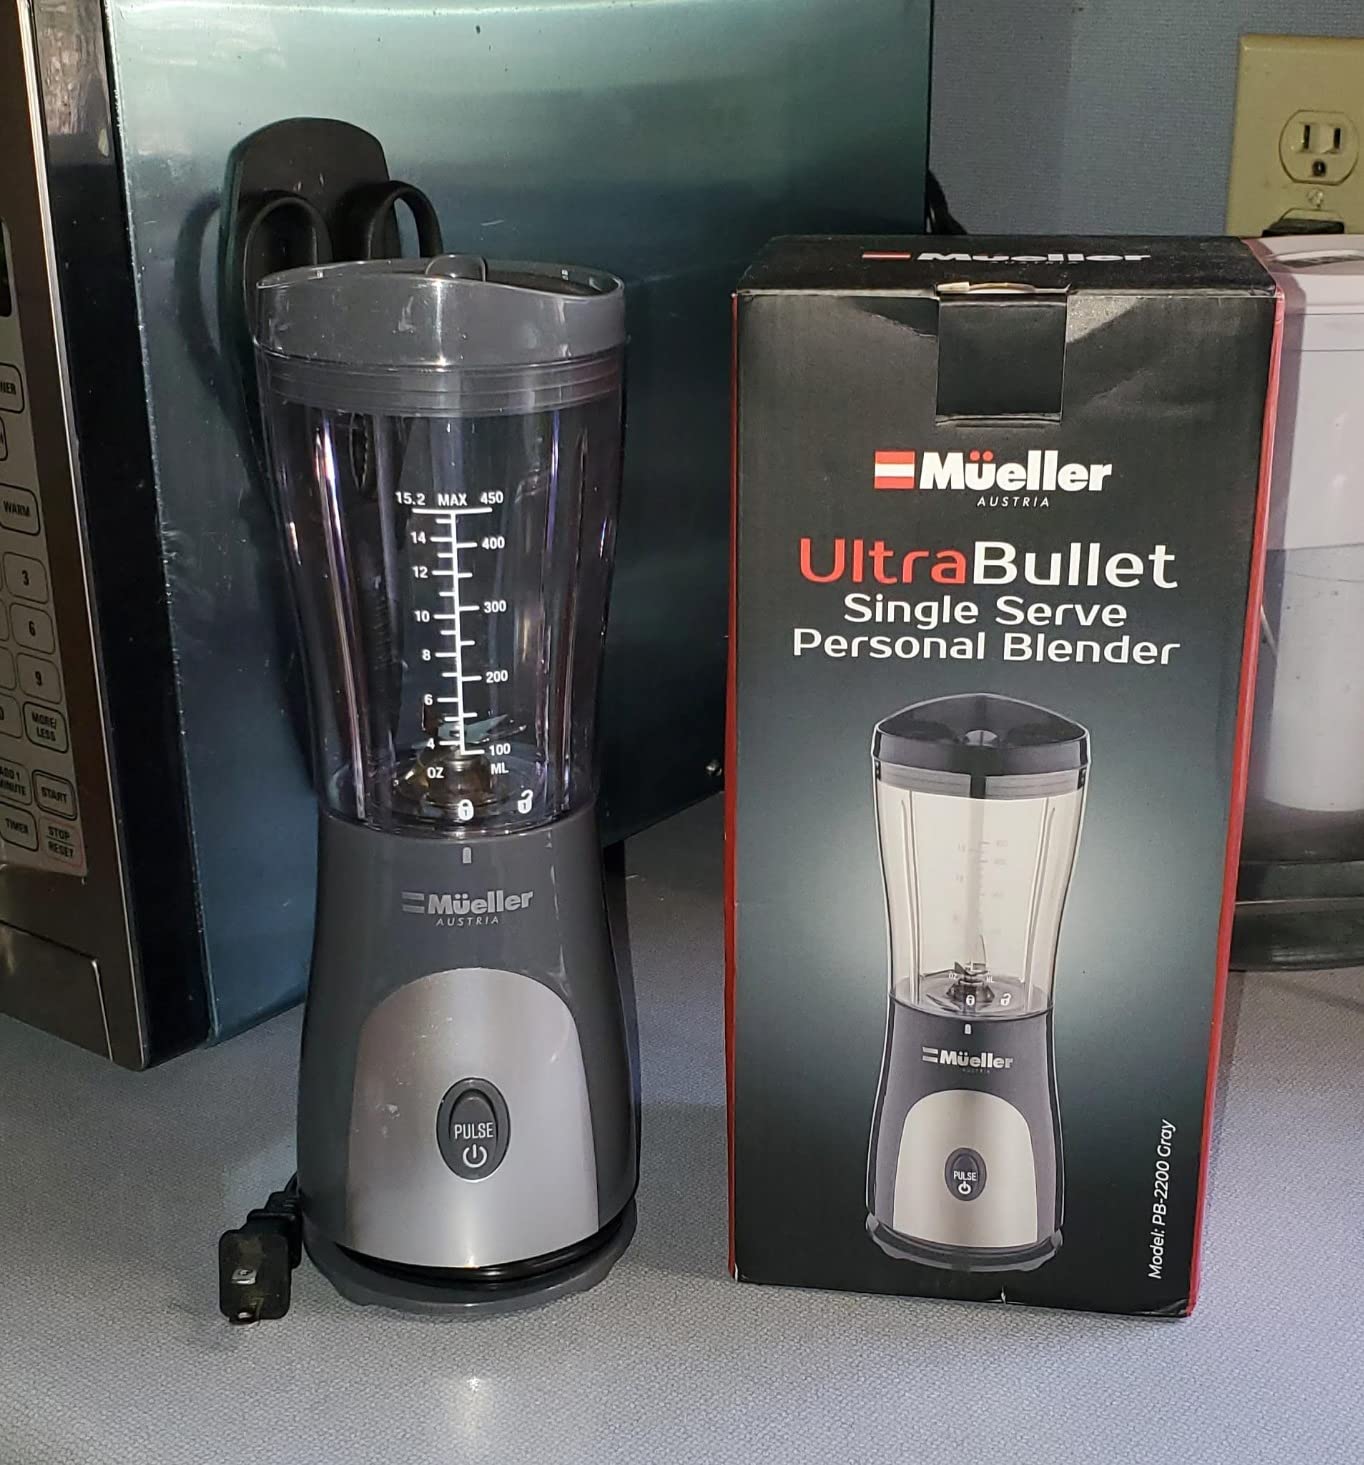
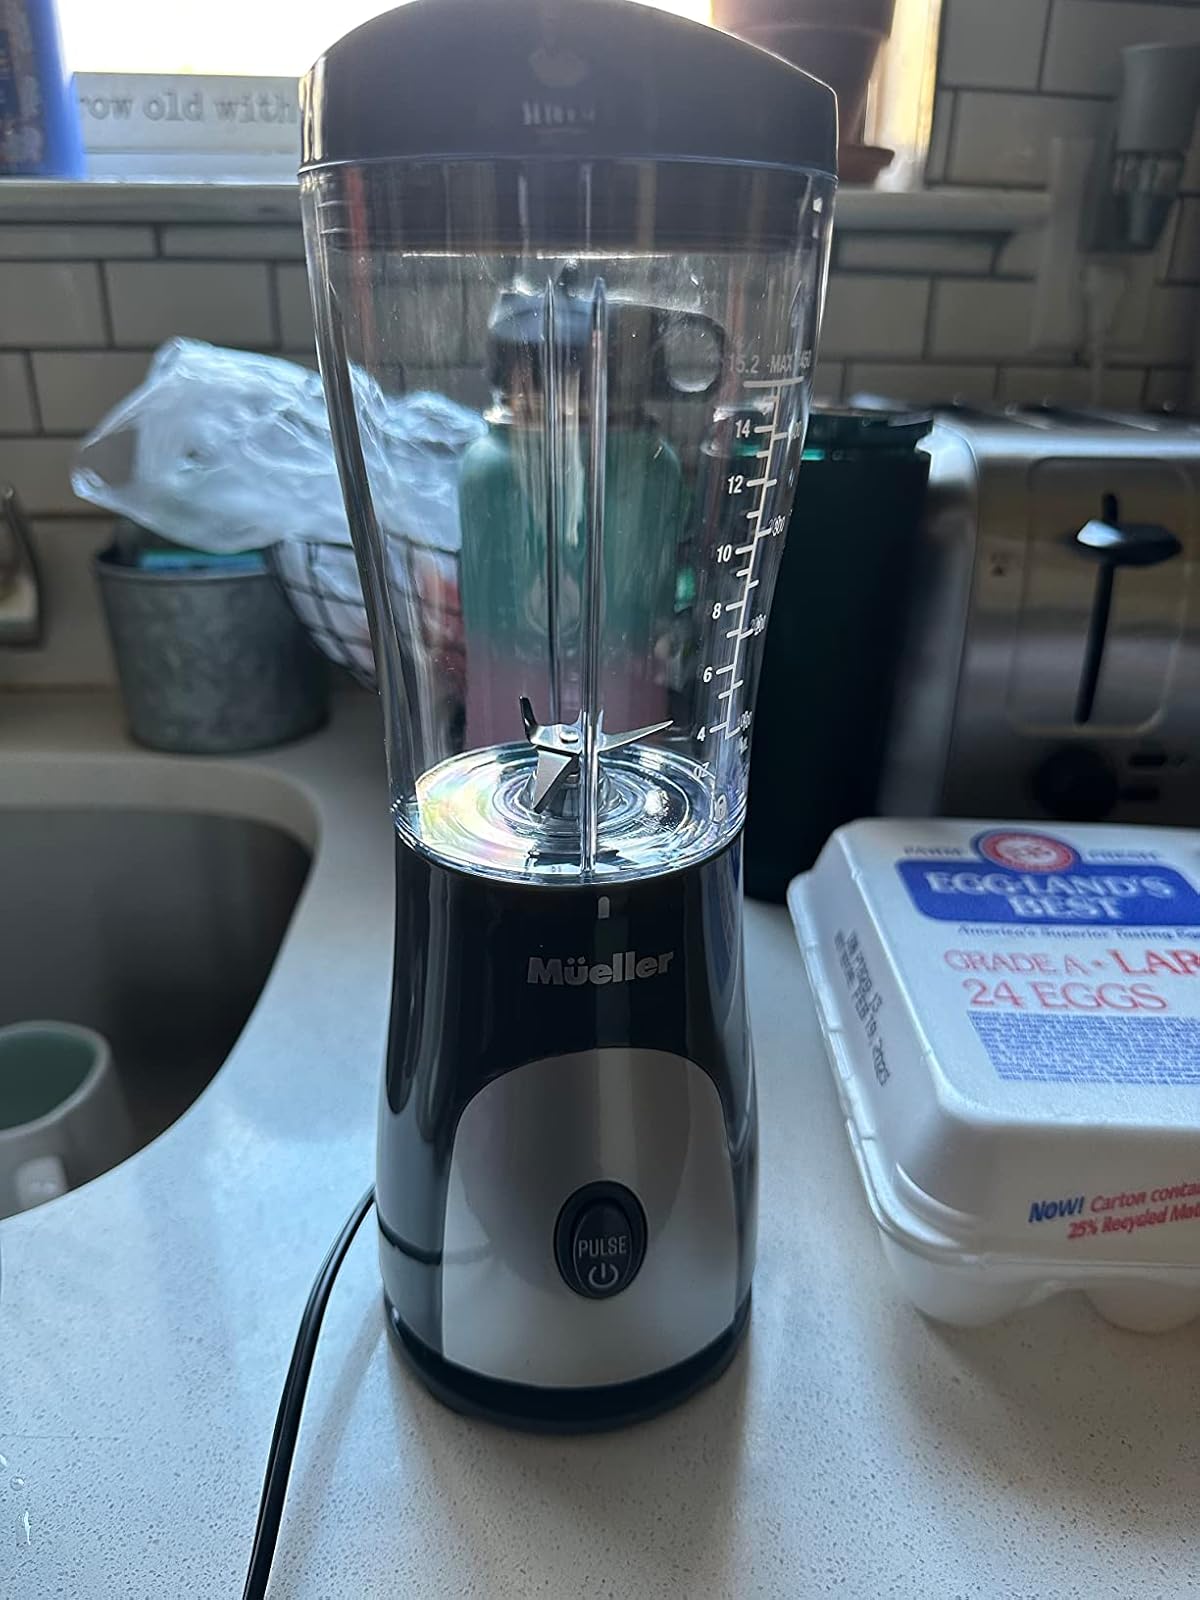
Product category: items_blender
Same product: yes